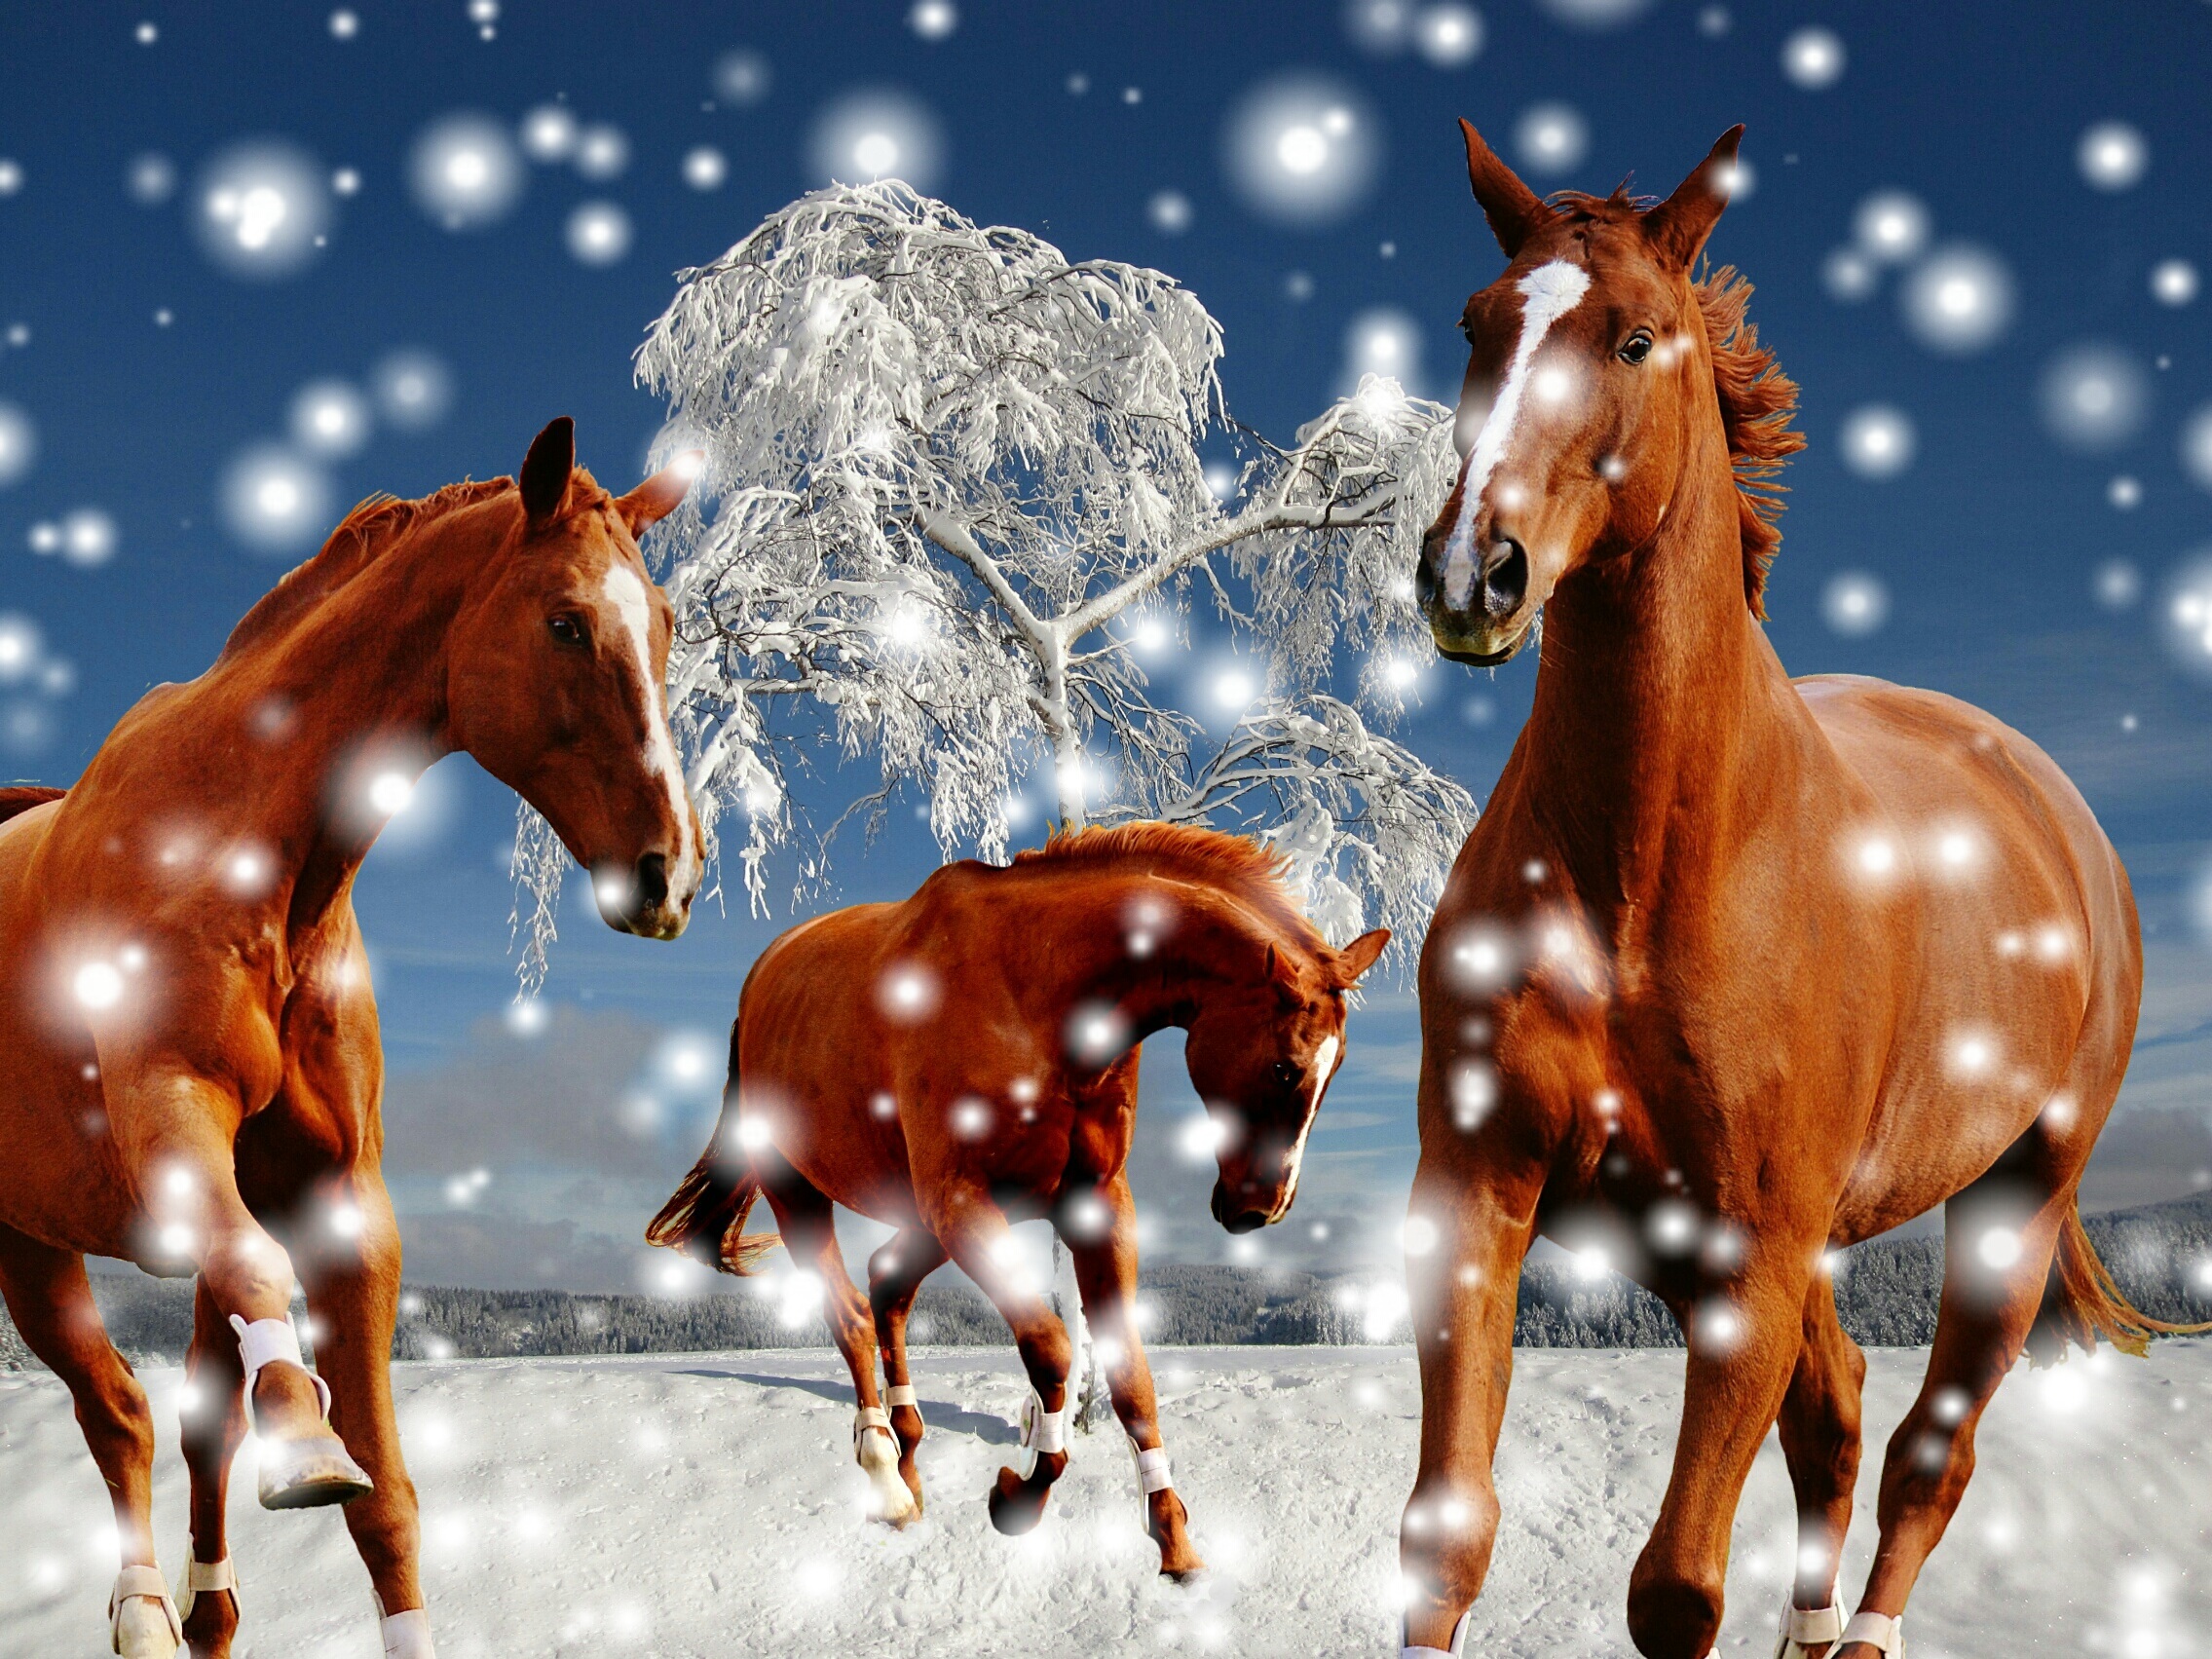
snow, winter, play, horse, mammal, stallion, mane, paddock, horses, vertebrate, mare, coupling, foal, wintry, pack animal, horse like mammal, mustang horse